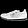
Label: Sneaker